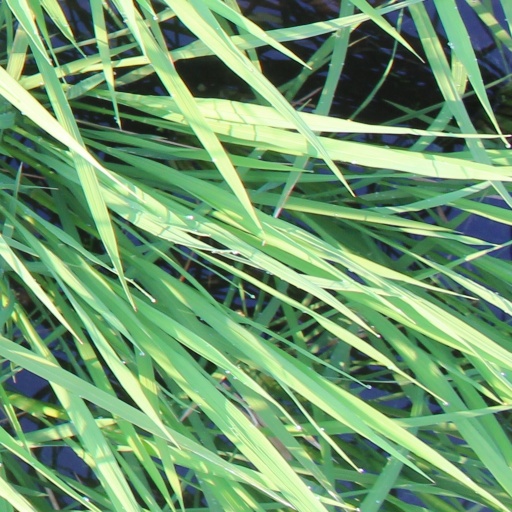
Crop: rice